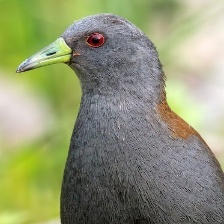
Species: BLACK TAIL CRAKE
Scientific name: AMAURORNIS BICOLOR